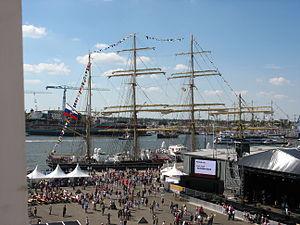
La Delf Sail est un rassemblement de grands voiliers organisé au port de Delfzijl, au nord des Pays-Bas. Il est un des évènements importants du monde de la mer en Europe et au monde. Elle se déroule en principe tous les cinq ans.